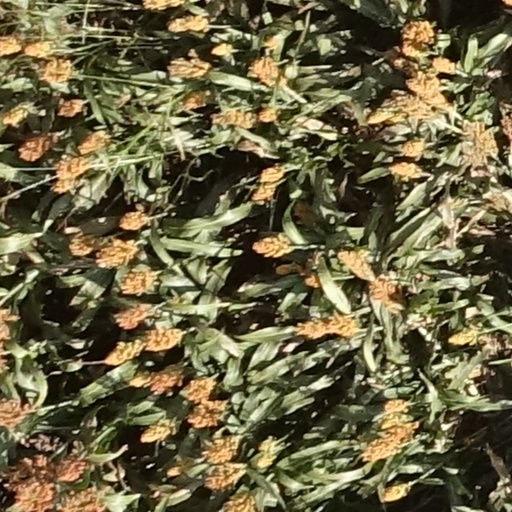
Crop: sorghum